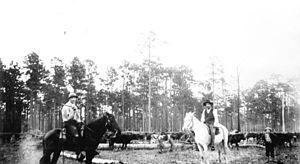
La ville américaine de Green Cove Springs est le siège du comté de Clay, en Floride. En 2000, elle comptait 5 378 habitants.